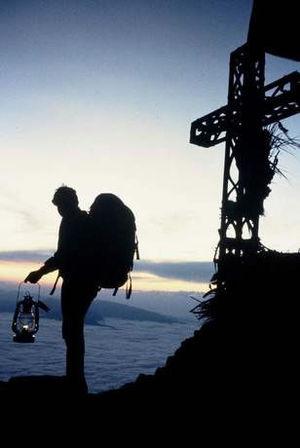
La Catalogne est une communauté autonome se trouvant au nord-est de l´Espagne, elle est officiellement considérée comme ayant une nationalité. Sa capitale et métropole est la ville de Barcelone. Elle est entourée par la Communauté valencienne au sud, l'Aragon à l'ouest, la France au nord, l'Andorre au nord-ouest, et la mer Méditerranée à l'est. Une grande partie de ses terres fait donc frontière avec la France. Elle couvre une superficie de 31 950 km². Ses langues officielles sont le catalan, l'occitan et l'espagnol ou castillan. En 2015, elle comptait 7 508 106 habitants, ce qui en faisait la deuxième communauté d'Espagne après l'Andalousie et la dixième subdivision territoriale de premier niveau administratif d'Europe au regard de la population. Elle est également la plus peuplée parmi les Pays catalans, ensemble culturel et linguistique qui la lie à la Communauté valencienne, aux îles Baléares, à la principauté d'Andorre, à la Franja aragonaise et à l'essentiel du département français des Pyrénées-Orientales.
L'Occitanie est une région administrative française créée par la réforme territoriale de 2014 comportant 13 départements, et qui résulte de la fusion des anciennes régions Languedoc-Roussillon et Midi-Pyrénées. Temporairement appelée Languedoc-Roussillon-Midi-Pyrénées, le nom « Occitanie » est officiel depuis le 28 septembre 2016 et effectif depuis le 30 septembre 2016. S'il est sous-titré « Pyrénées-Méditerranée » par le conseil régional, ce sous-titre n'apparaît pas dans le Journal officiel de la République française. Le conseil régional est présidée par Carole Delga depuis le 4 janvier 2016, et son chef-lieu est Toulouse.